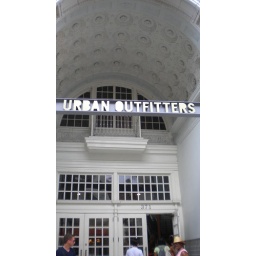
look at that man in the blue checkin out my fran! the one in the white shirt btw!